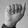
ASL letter: A